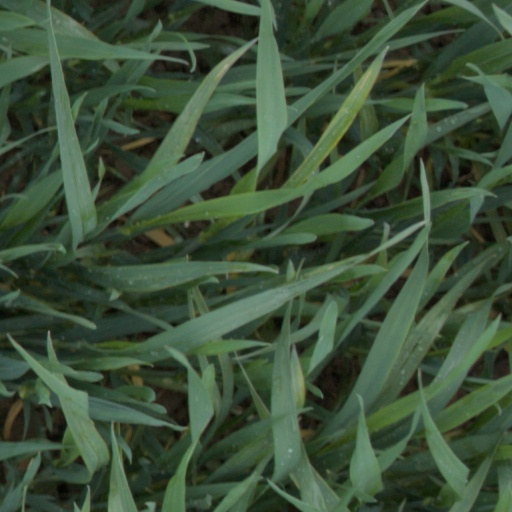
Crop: wheat